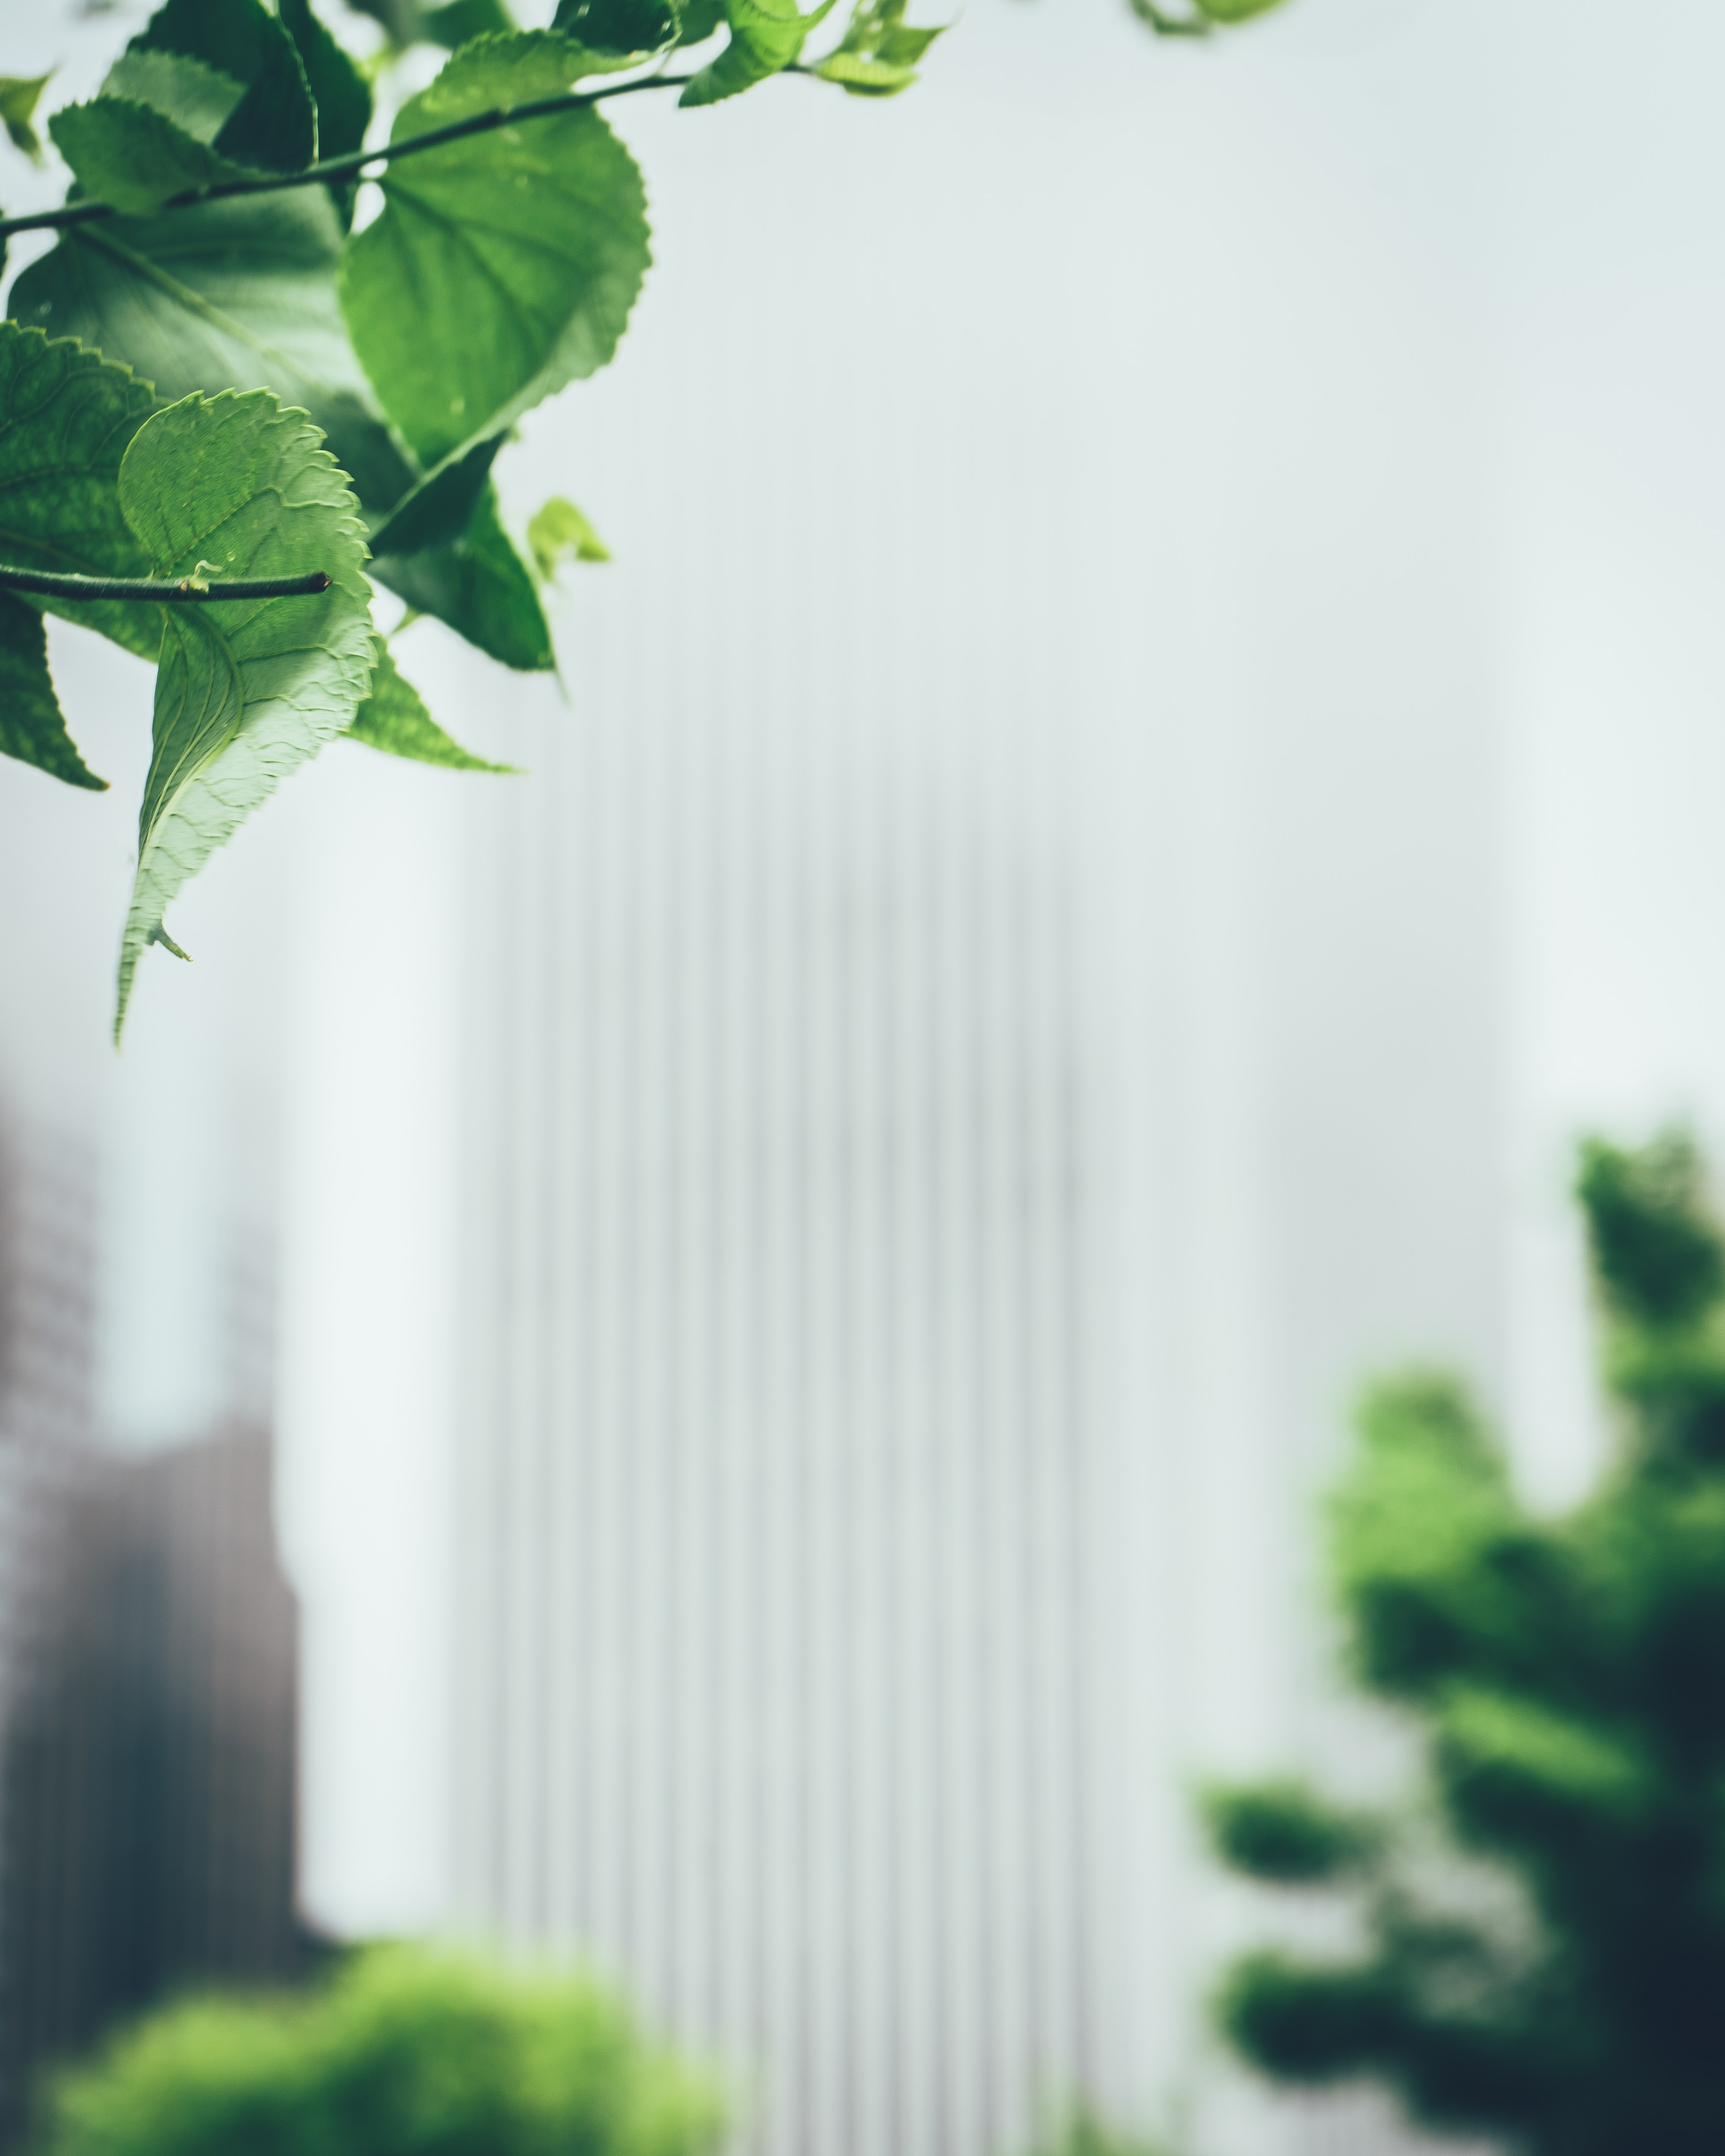
green, leaf, plant, houseplant, botany, tree, sky, branch, sunlight, house, plant stem, flower, architecture, ivy, window, twig, home, flowerpot, herb